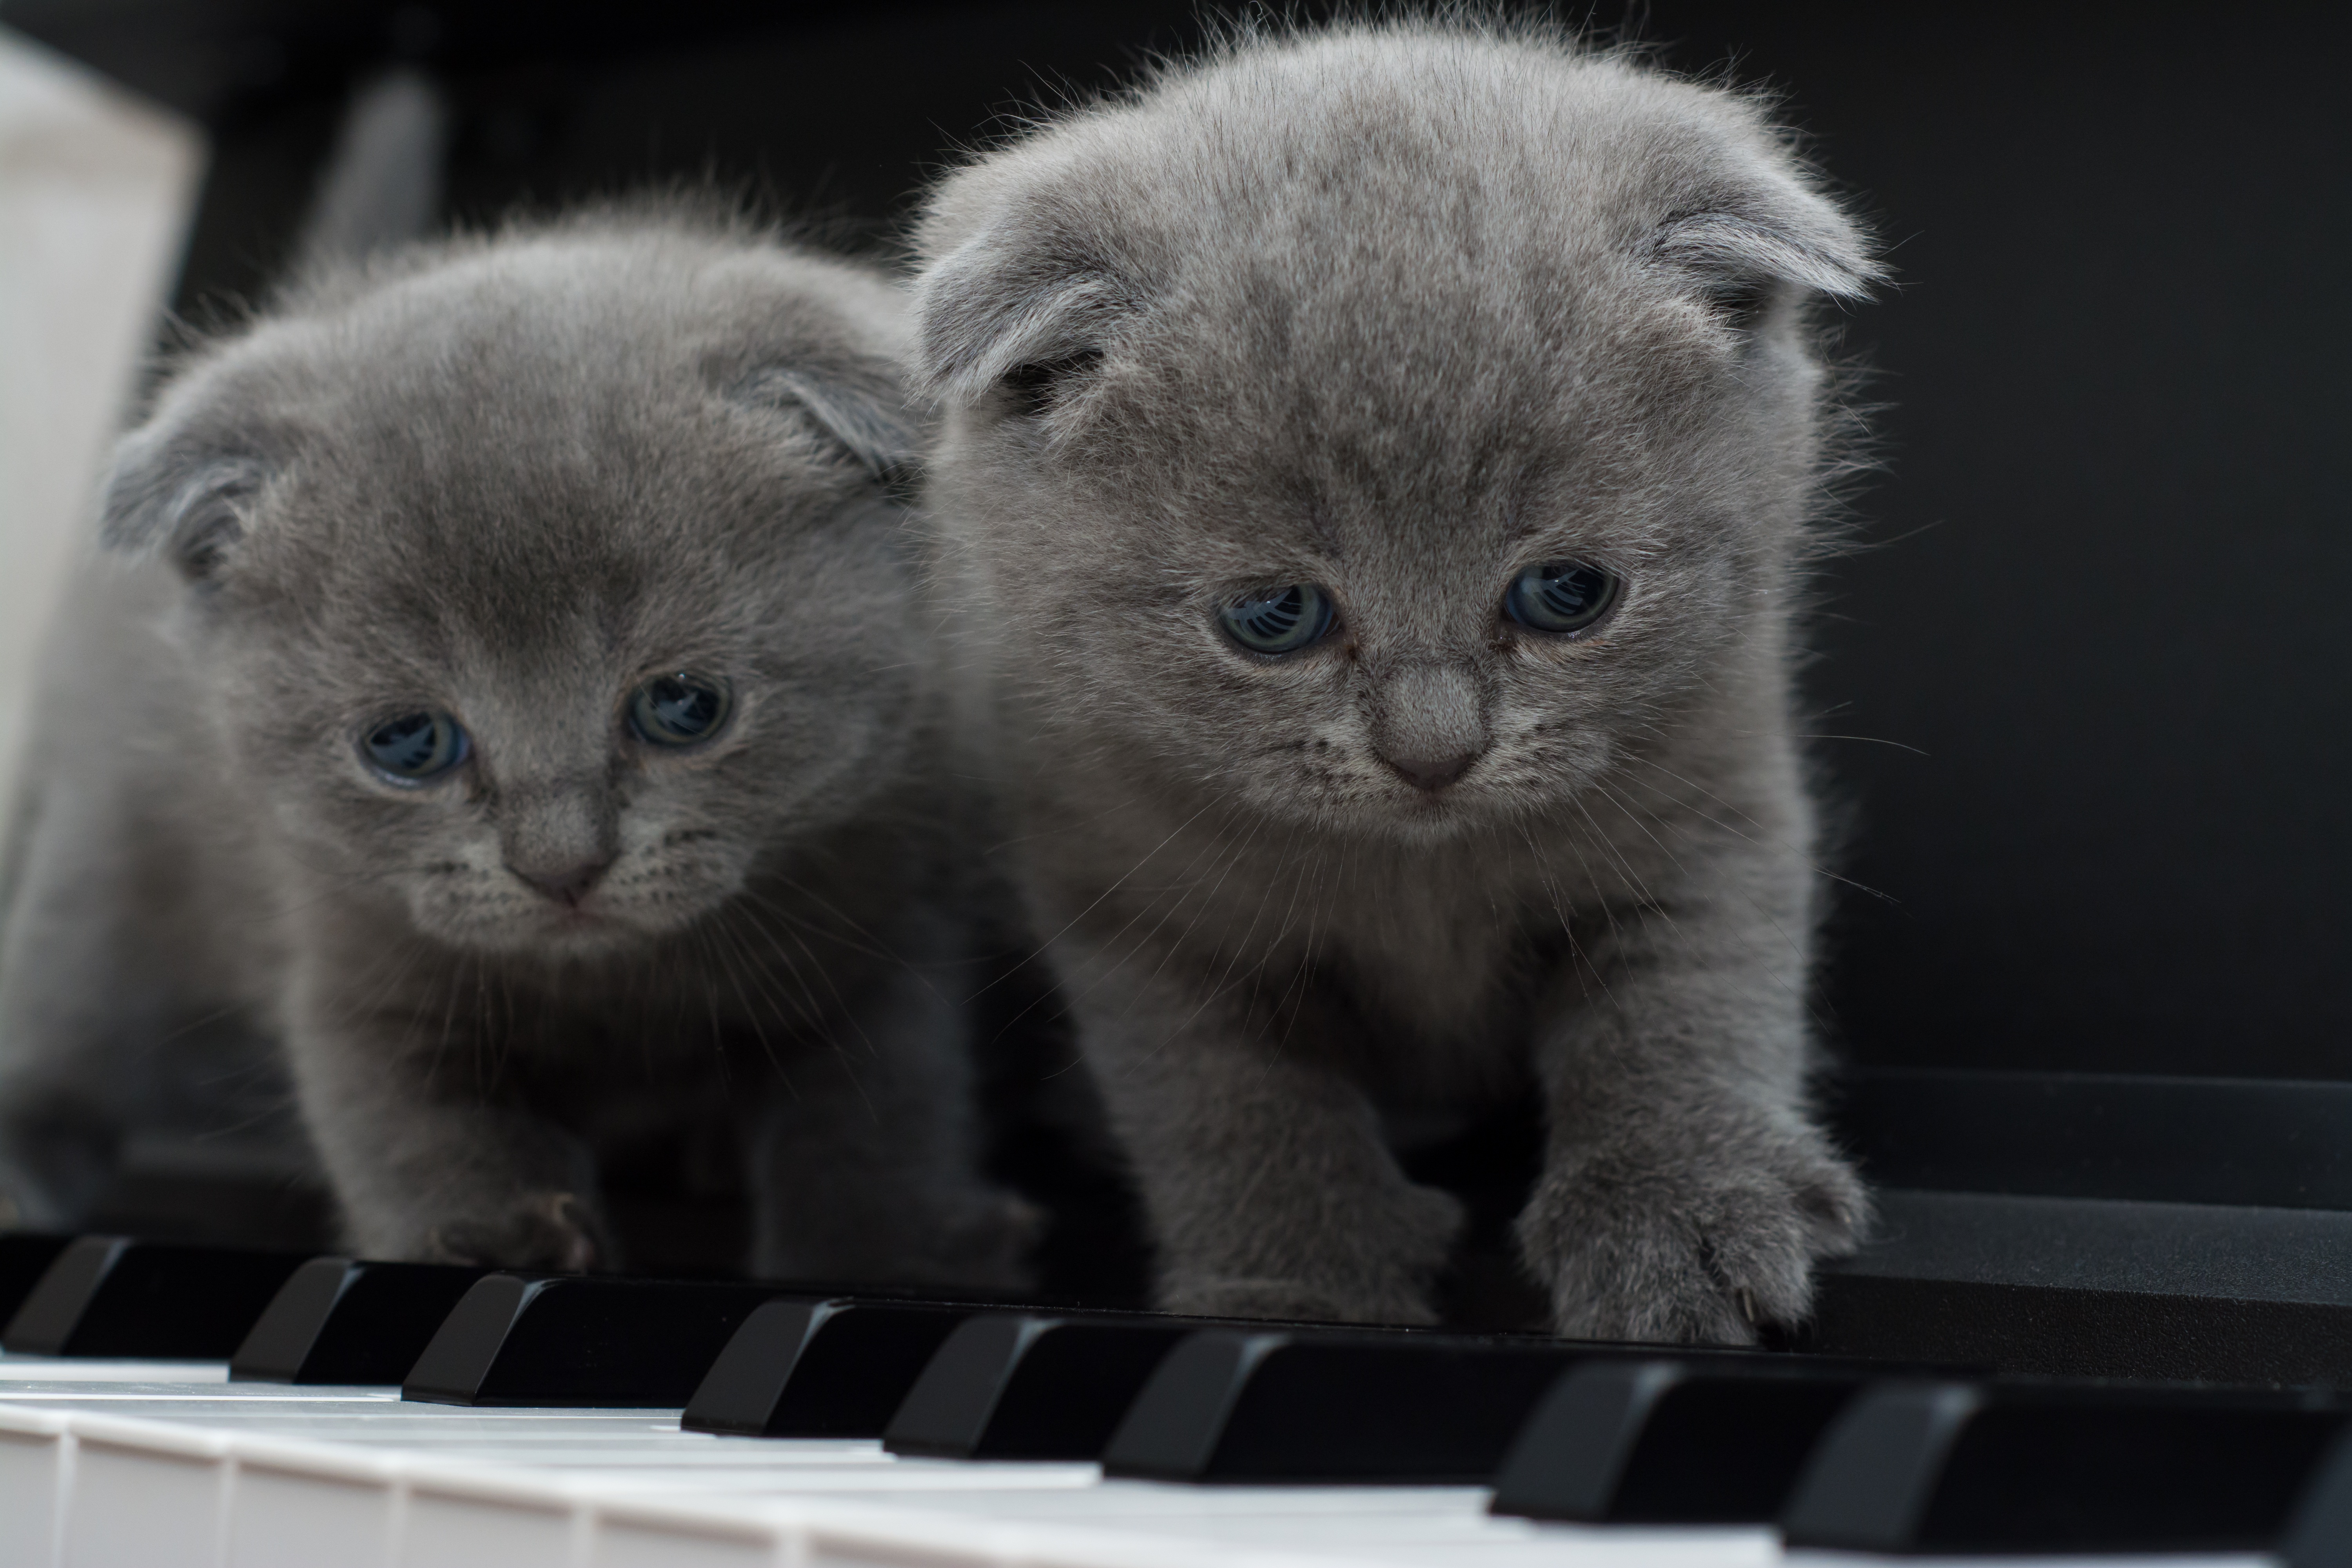
kitten, cat, piano, mammal, fauna, cats, whiskers, kitty, vertebrate, british shorthair, scottish fold, chartreux, small to medium sized cats, cat like mammal, carnivoran, nebelung, domestic short haired cat, british semi longhair